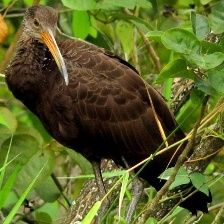
Species: LIMPKIN
Scientific name: ARAMUS GUARAUNA